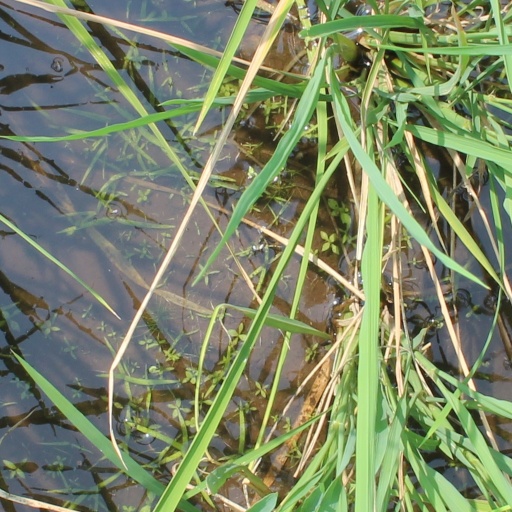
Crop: rice